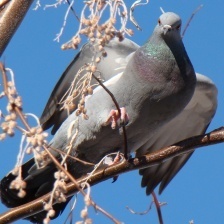
Species: ROCK DOVE
Scientific name: COLUMBA LIVIA